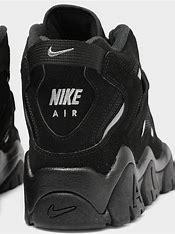
Brand: Nike
Model: Air Barrage